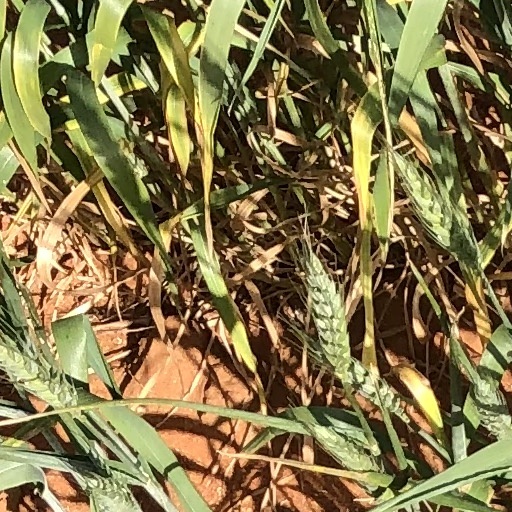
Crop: wheat